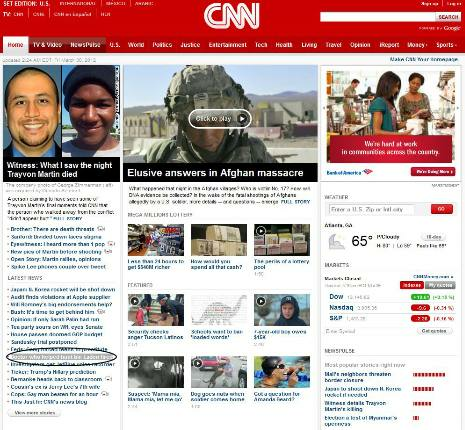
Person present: Yes